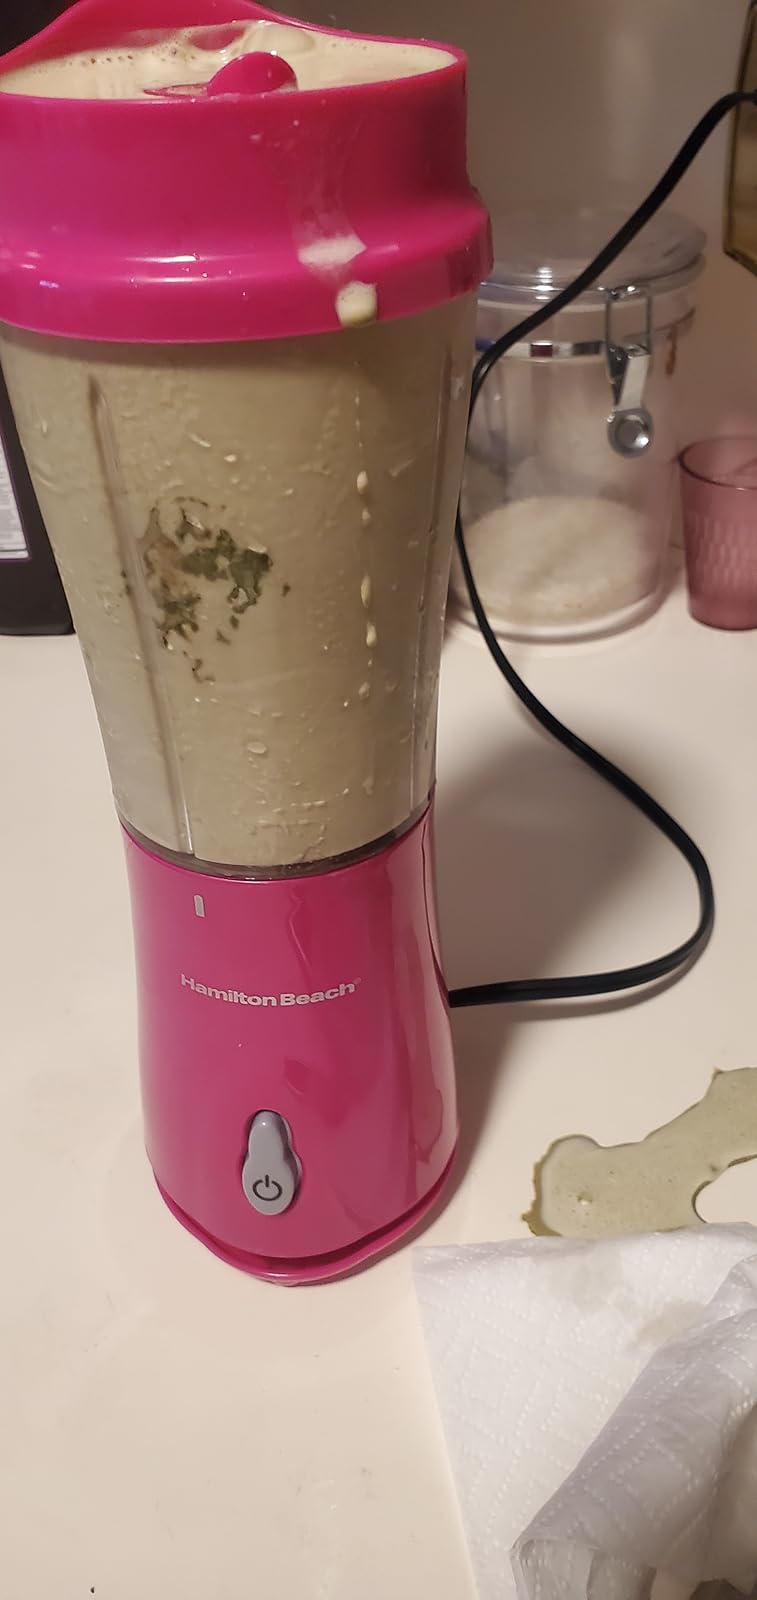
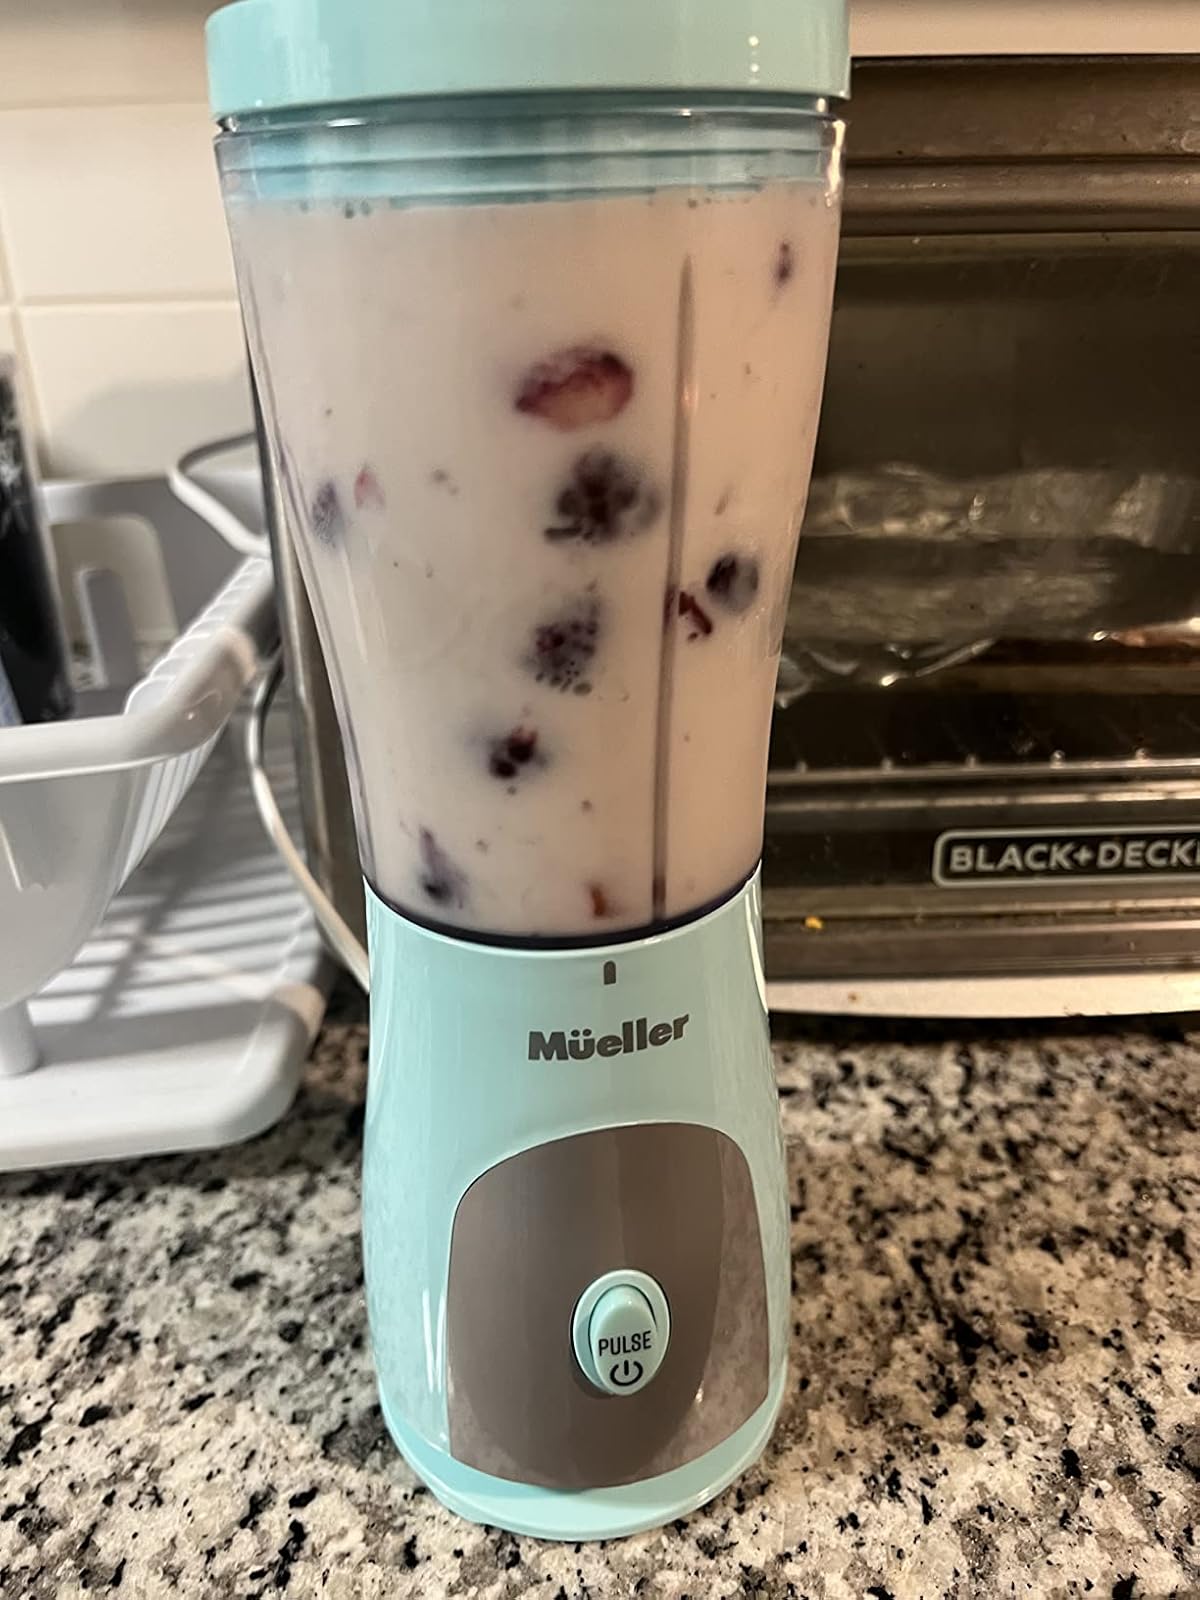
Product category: items_blender
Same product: no